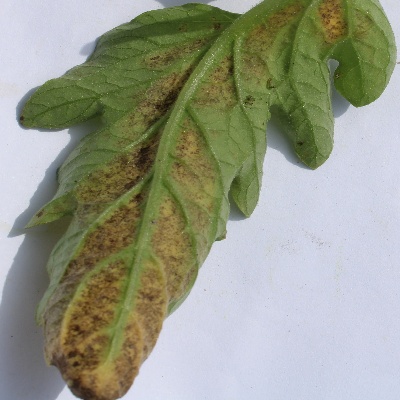
Crop: Tomato
Condition: septoria leaf spot